Sidereal time

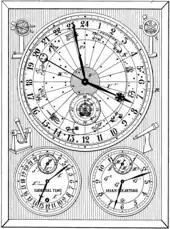
This astronomical clock has dials showing both sidereal time and mean solar time.

Although ERA is intended to replace sidereal time, there is a need to maintain definitions for sidereal time during the transition, and when working with older data and documents.